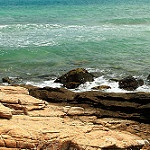
Label: sea